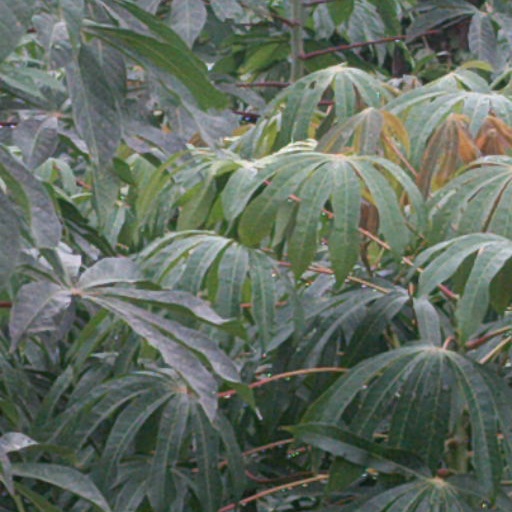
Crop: cassava